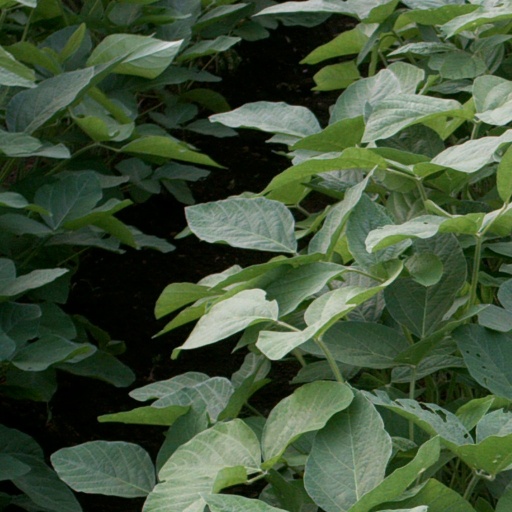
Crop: soybean